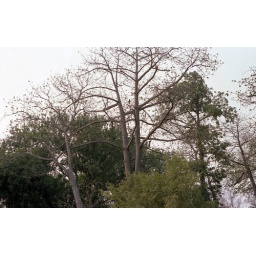
Very small monkey in a tree in the game park between Kande and Mango.Togo, West Africa1984